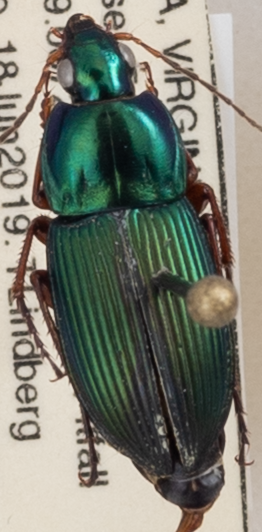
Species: Poecilus lucublandus
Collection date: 2019-06-18
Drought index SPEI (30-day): -0.624
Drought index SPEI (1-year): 2.09
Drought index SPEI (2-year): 2.09